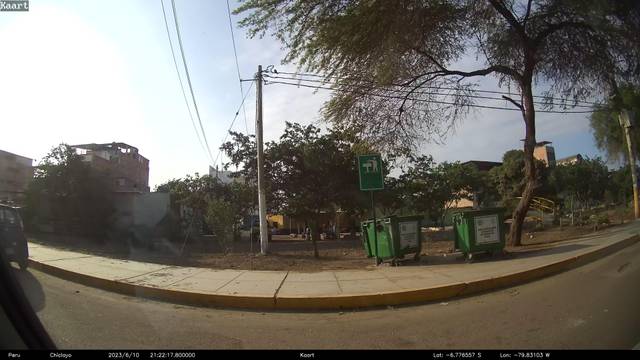
Region: Peru
Coordinates: -6.777, -79.831